Schools of Buddhism

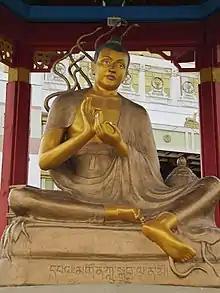
Nagarjuna, one of the most influential thinkers of Indian Mahāyāna Buddhism

Theravāda is the only extant mainstream non-Mahayana school. They are derived from the Sri Lankan Mahāvihāra sect, which was a branch of the South Indian Vibhajjavādins. Theravāda bases its doctrine on the Pāli Canon, the only complete Buddhist canon surviving in a classical Indian language. This language is Pāli, which serves as the school's sacred language and lingua franca.